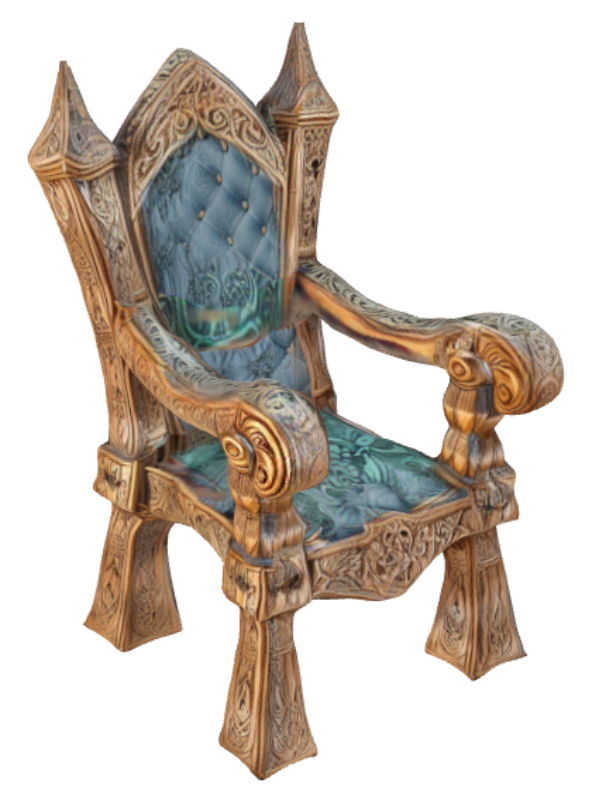
미적 점수 (1~10점): 4